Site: brandenburg
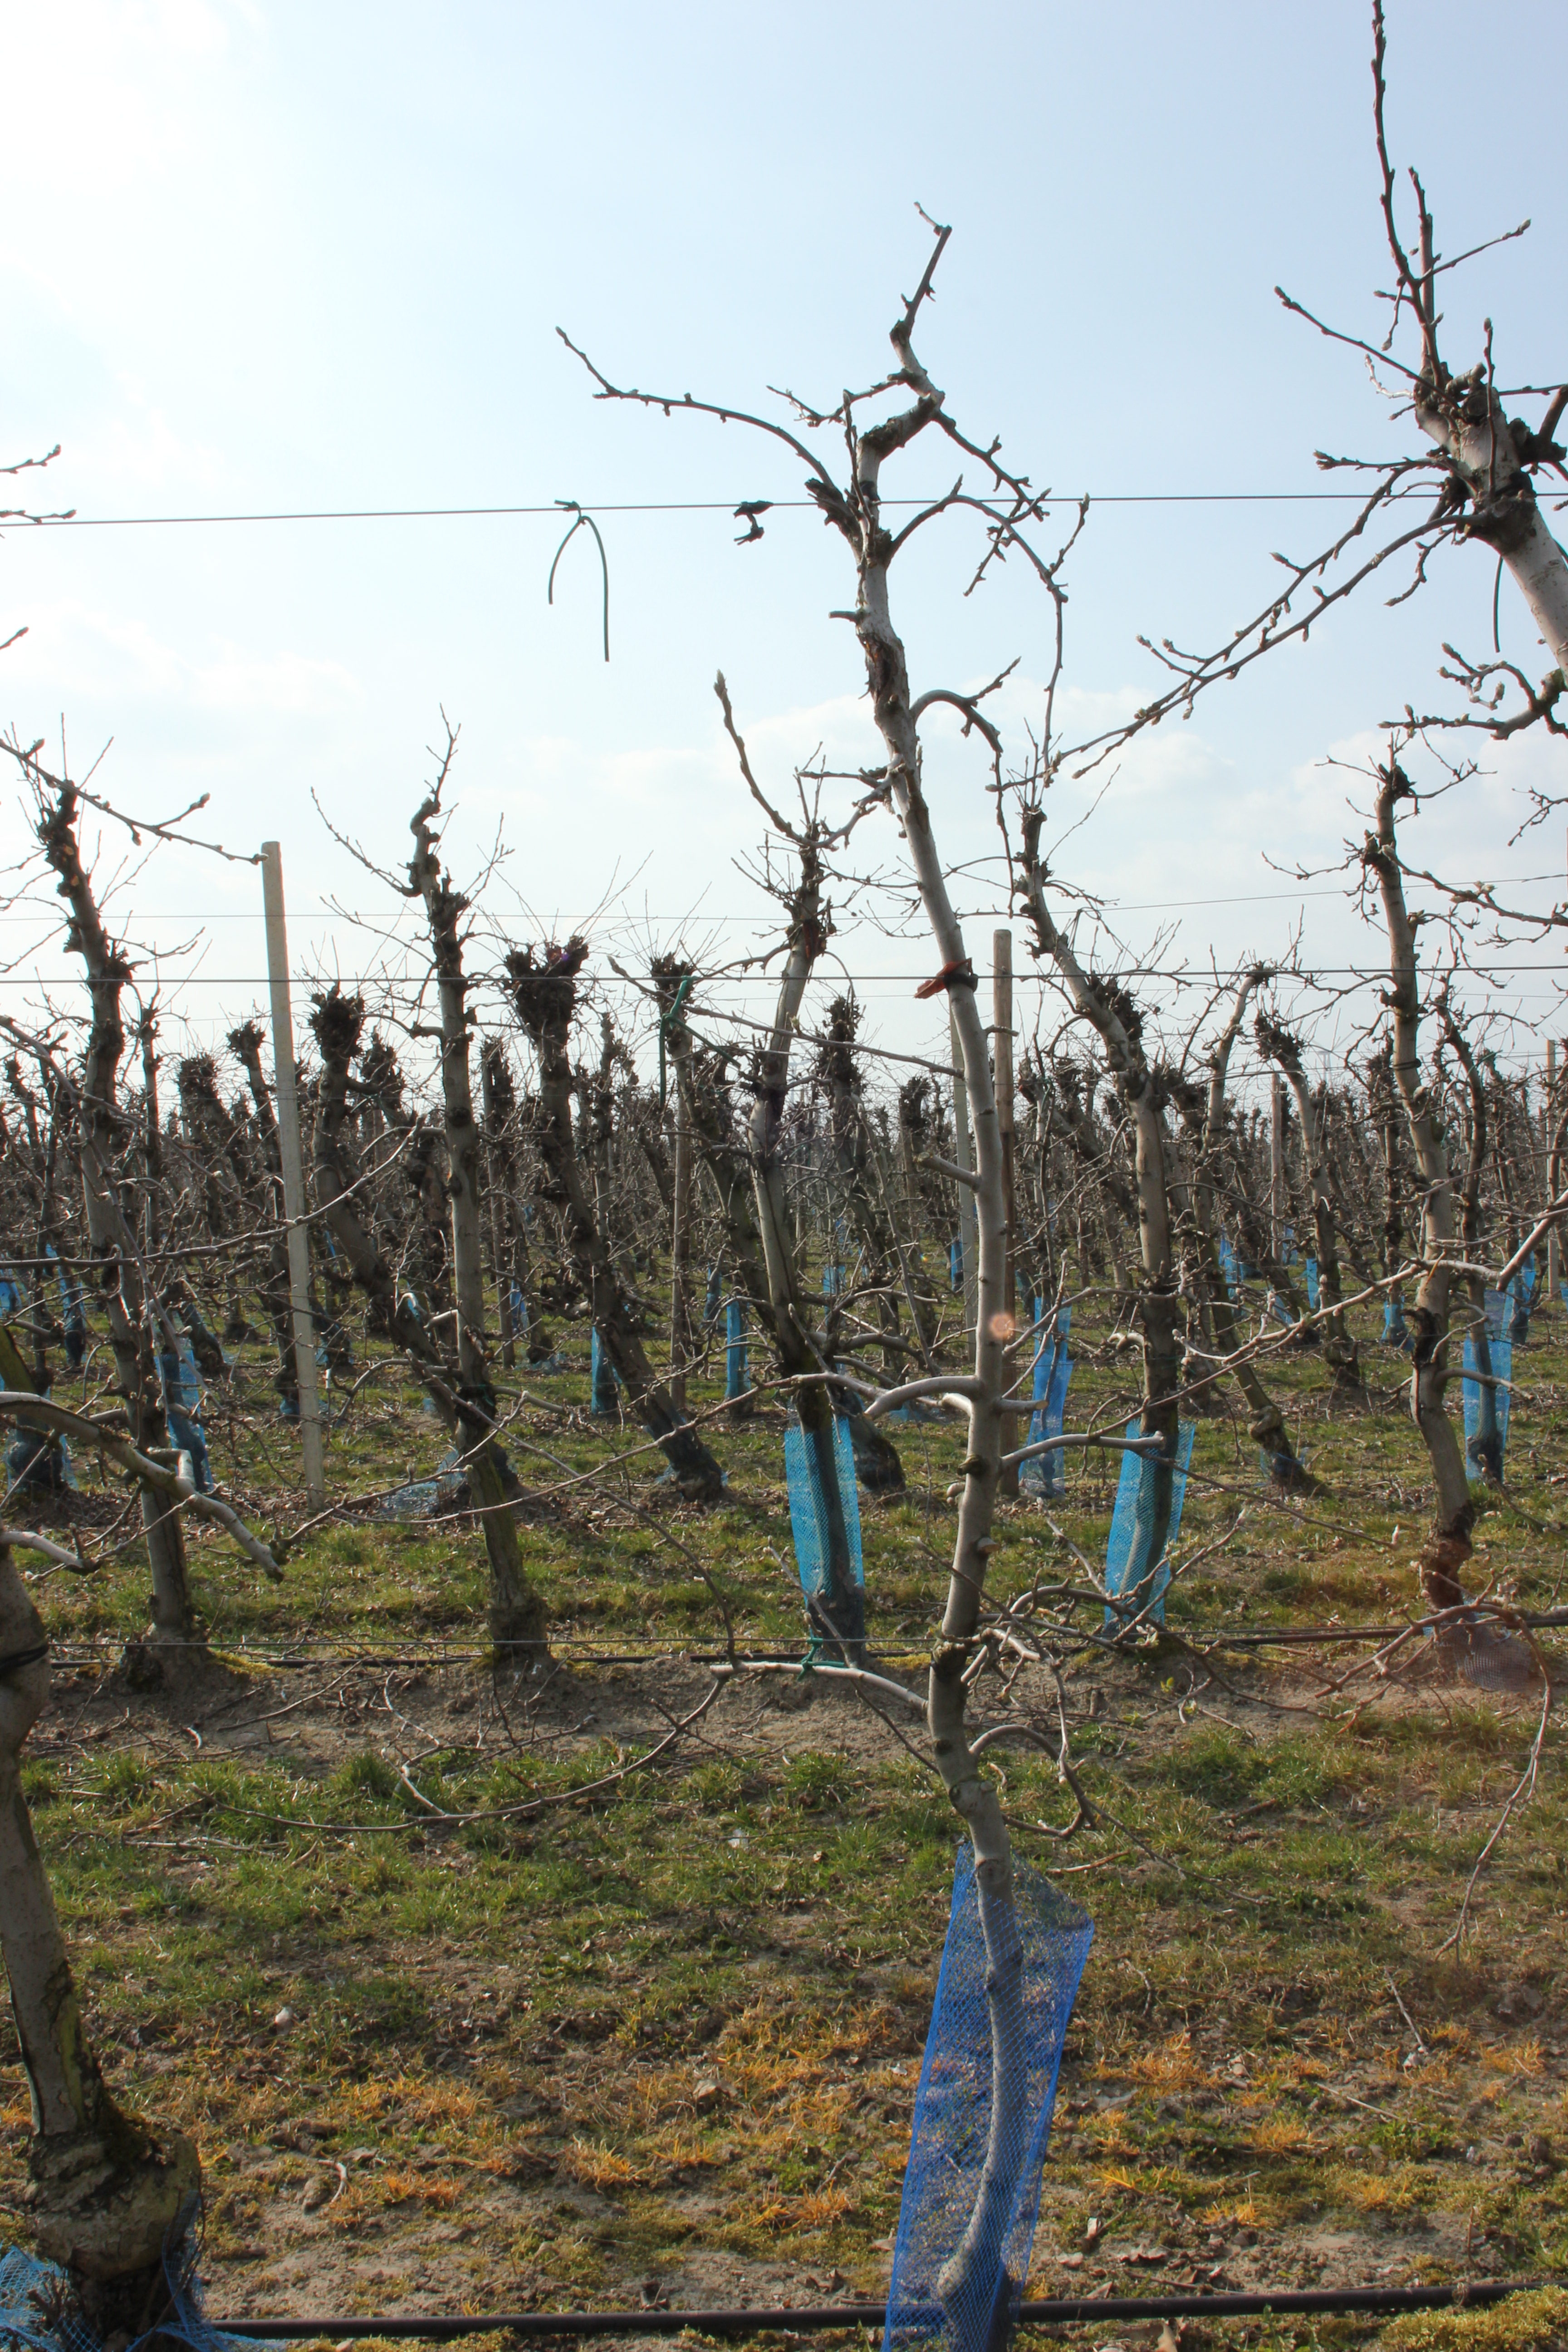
Growth stage (BBCH 03): Bud development